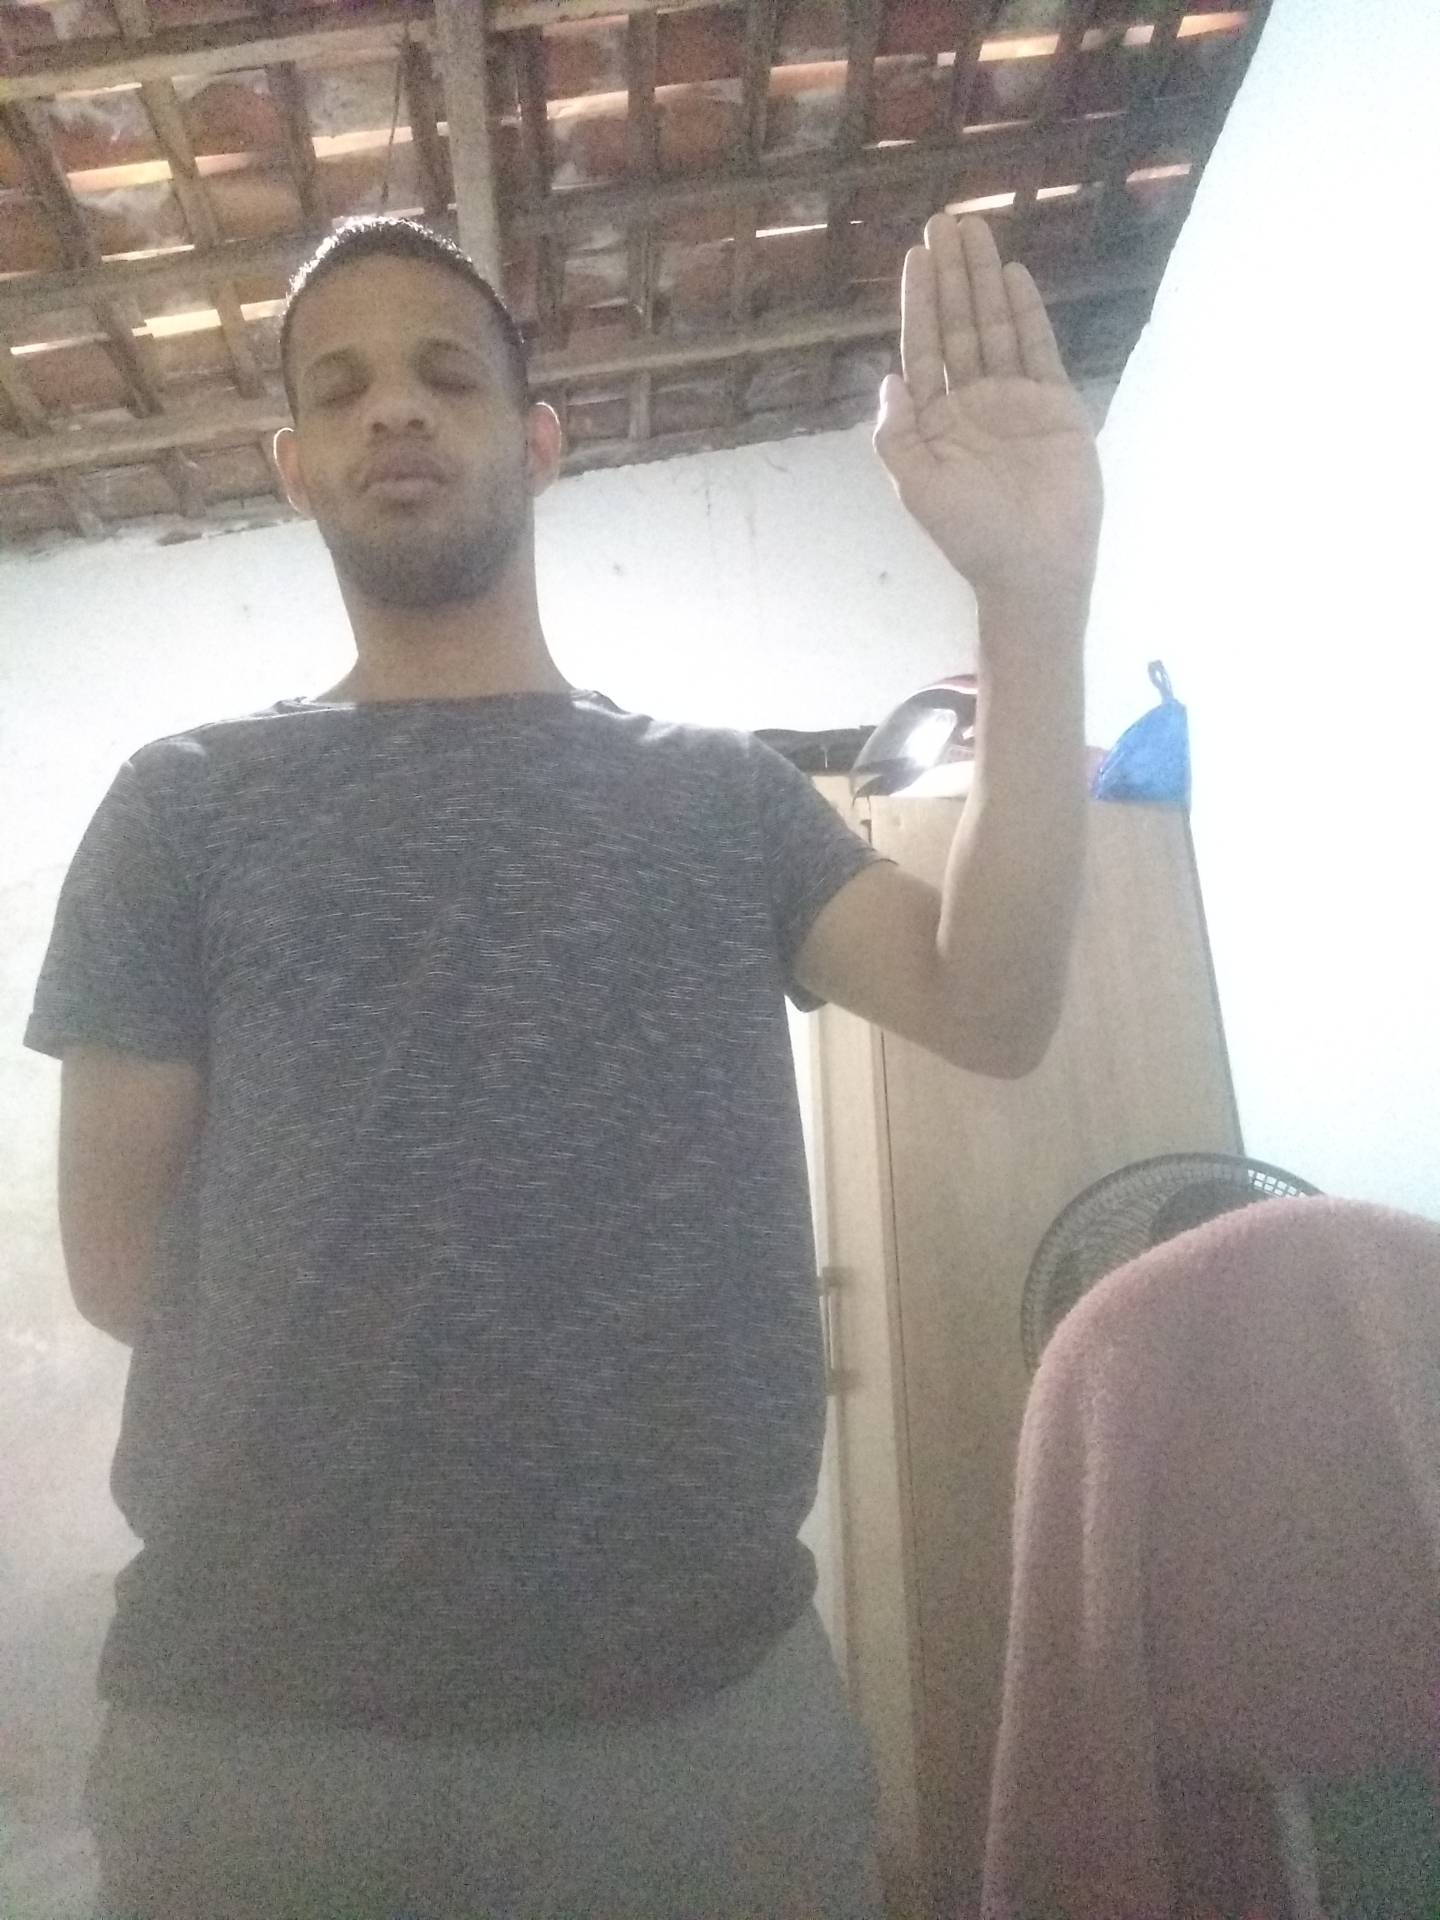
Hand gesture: stop